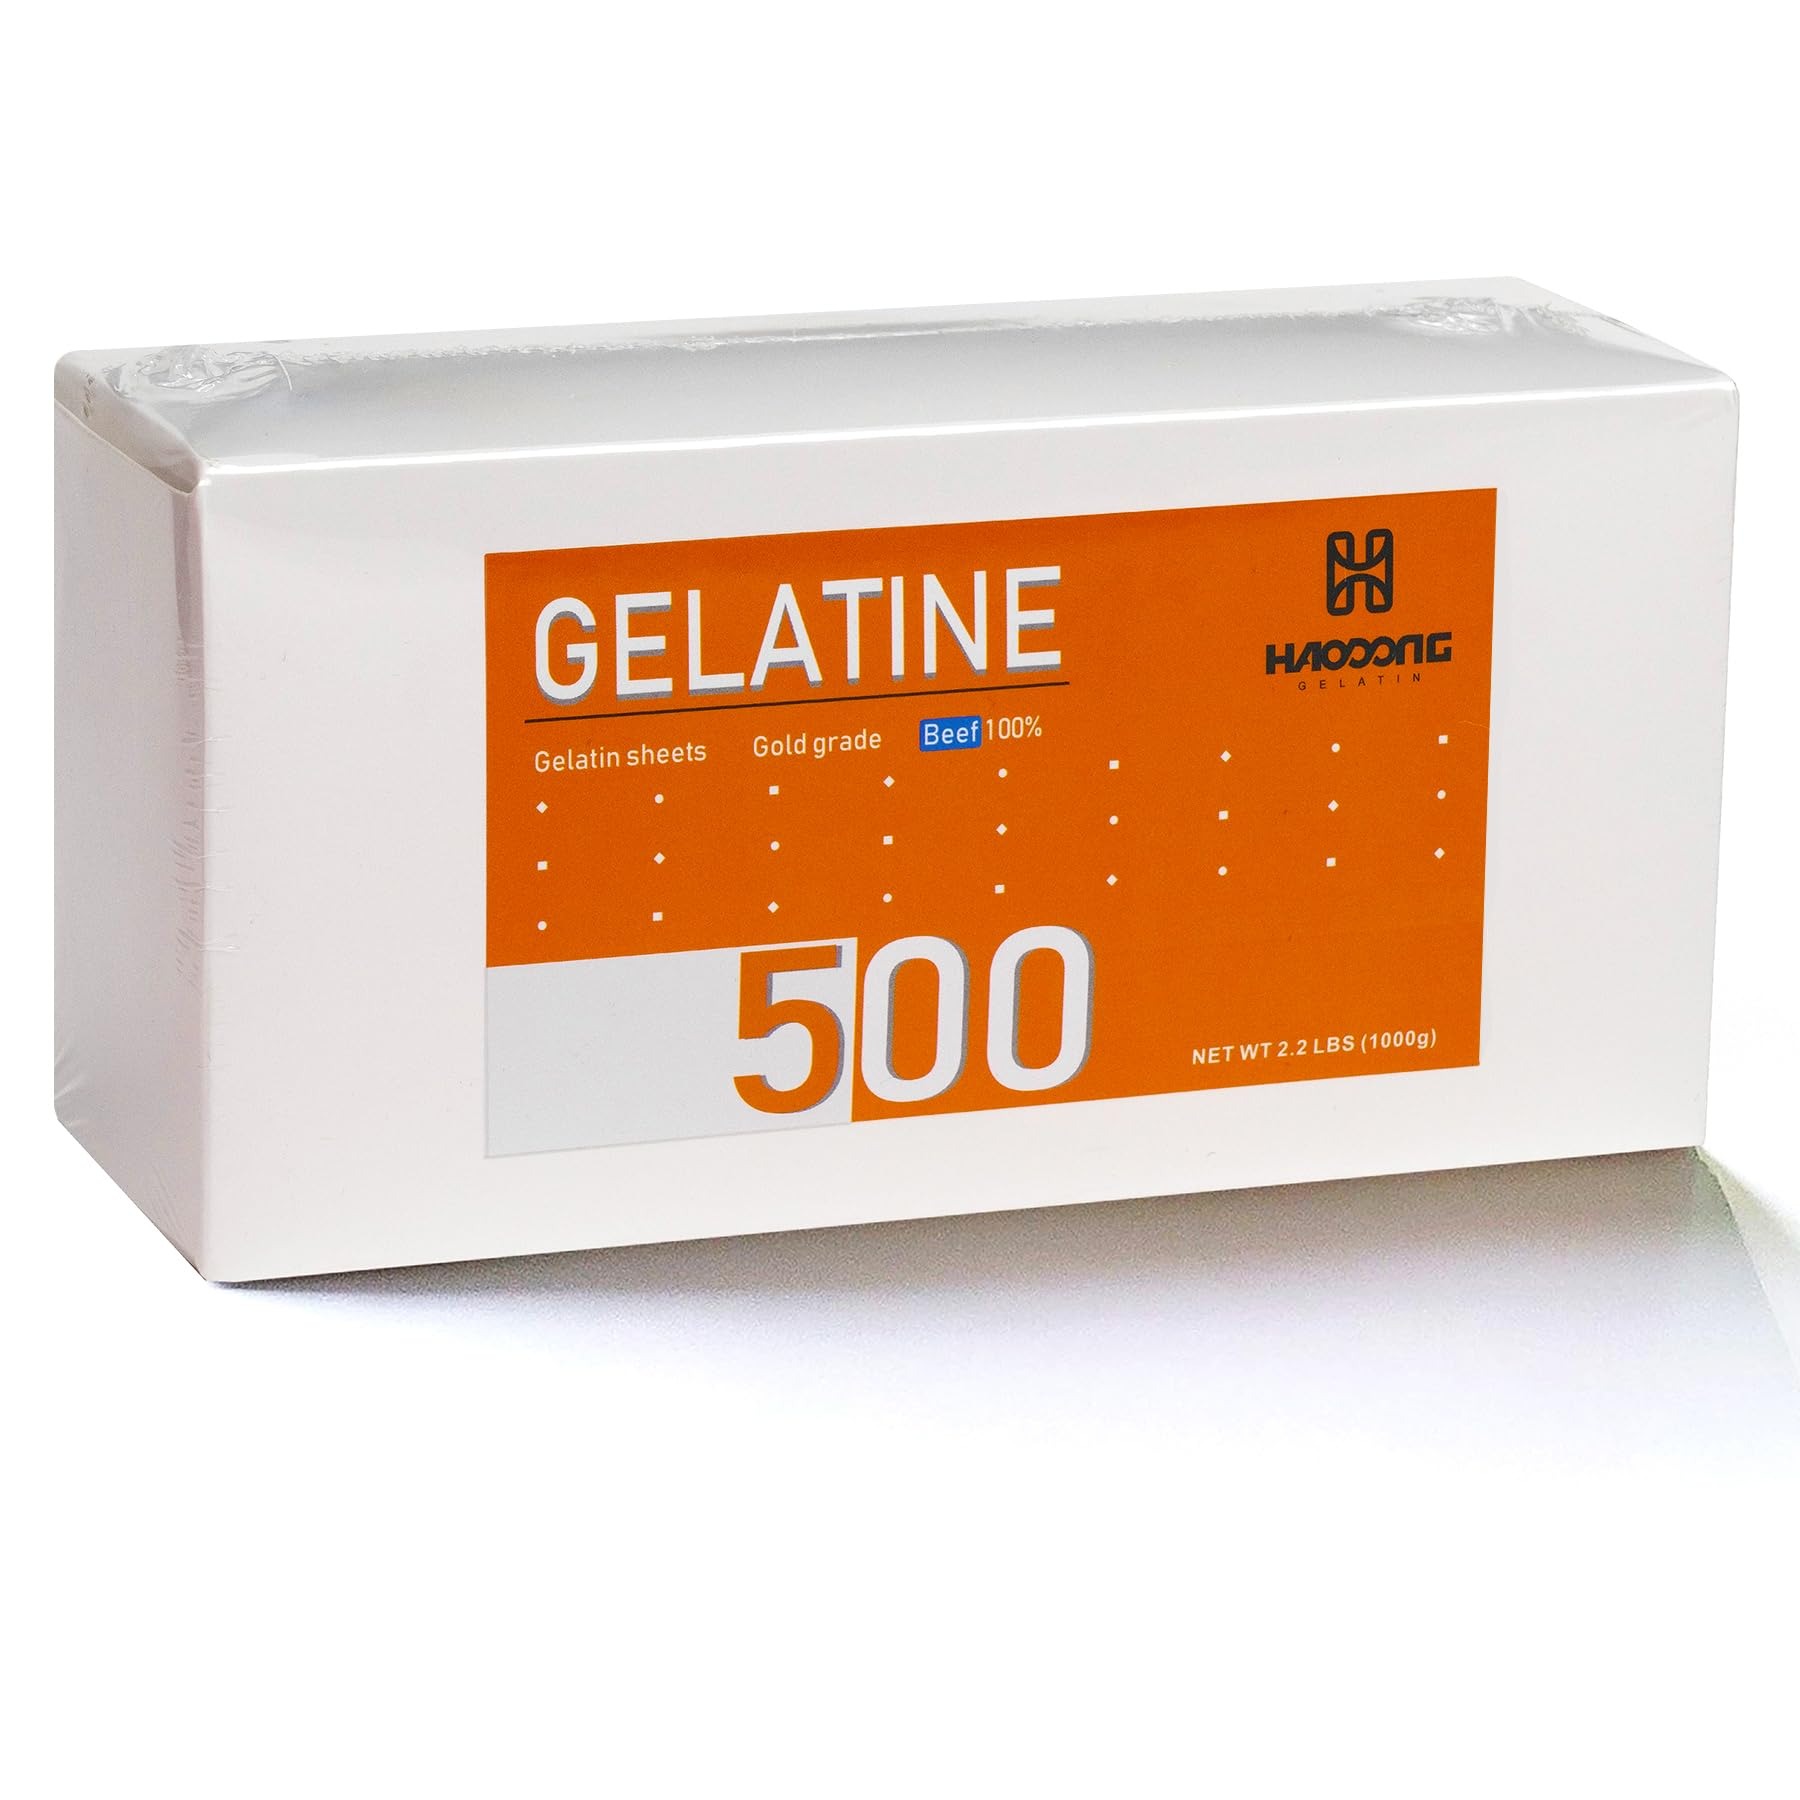
Item Name: Haodong Beef Gold Leaf Gelatin Sheets - 1KG/2.2LBS (About 500Sheets) 200Bloom Gelatin Leaves for Mousse Mirror Glaze Cream Cake Dessert Jellies
Bullet Point 1: Gold Grade - 200 Bloom, Nt:35.3oz(1000g) 450-500 sheets, about 0.07oz per sheet(2g). The box came with 4~5 independent packages, which is more easy to be used and storaged. This lets you open up fewer at a time so the other packages can stay more fresh.
Bullet Point 2: Haodong gold gelatin sheet is unflavored and easy to dissolve, will not affect the taste of dessert, which can maintain the best flavor of food. It is used in many recipes and can be used by catering companies, chefs or baking enthusiasts to provide cooking pleasure.
Bullet Point 3: Haodong gelatin sheet are made of pure beef gelatin with no other substances added. It is not appropriate for vegan.
Bullet Point 4: Our leaf gelatin are very clear and can be used in desserts, mirror glazes, cheese cakes, mousse cakes, soft candy, marshmallows and gingerbread house windows.
Bullet Point 5: Trusted brand: As a professional gelatin company, we always focus on customer experience, if you have any questions about our products and services or need our help, please feel free to contact us.
Product Description: <p>- Gold Grade - 200-210 Bloom, 450-500 sheets, Nt:2.2LBS, about 0.07oz per sheet(2g). The box came with 4~5 independent packages, which is more easy to be used and storaged. This lets you open up fewer at a time so the other packages can stay more fresh.</p> <p></p> <p>- HAODONG beef gelatin sheet has excellent gelatin properties, is clearer and tasteless, and does not affect the taste of desserts and food; it is easier to dissolve than gelatin powder and easier to use. HAODONG gelatin sheets are used in many recipes and can be used by catering companies, chefs or baking enthusiasts to provide cooking pleasure.</p> <p></p> <p>- Haodong gelatin sheet are made of pure beef gelatin with no other substances added. It is not appropriate for vegan.</p> <p></p> <p>- Leaf gelatin is a pure protein, free of fat and carbohydrates, and allergen-free, making it easy to digest.</p> <p></p> <p>- Our beef gelatin sheets are versatile, great for fast and delicious low-calorie dishes and desserts, examples cake fillings, creamy pudding, mousses cake, soft candy,&nbsp; cheese cakes, marshmallows, glazes, mirror glaze, jellies, aspics and more.</p> <p></p> <p>- You can count just the sheet instead of weighing out the powder, and there is no chance of undissolved particles.</p> <p></p> <p>- How to use gelatin sheets:</p> <p></p> <p>1.Soak in ice water</p> <p></p> <p>2. Take out after softening</p> <p></p> <p>3. Squeeze out excess water</p> <p></p> <p>4. Hot water-bath heating</p> <p></p> <p>5. Use after melting</p> <p></p> <p>- HAODONG is a professional gelatin company, we always pay attention to customer experience, if you have any questions about our products and services or need our help, please feel free to contact us.</p>
Value: 500.0
Unit: Count

Price: 59.99